A Visit from St. Nicholas

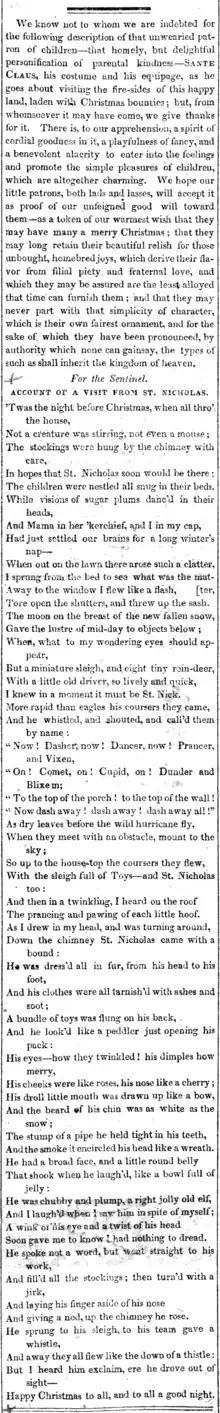
The original publication of "Account of a Visit from St. Nicholas" in the "Troy Sentinel", December 23, 1823

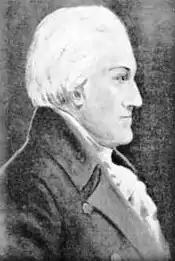
Some contend that Henry Livingston Jr., not Moore, was the poem's author.

The authorship of "A Visit" is credited to Clement Clarke Moore who is said to have composed it on a snowy winter's day during a shopping trip on a sleigh. His inspiration for the character of Saint Nicholas was a local Dutch handyman as well as the historic Saint Nicholas.